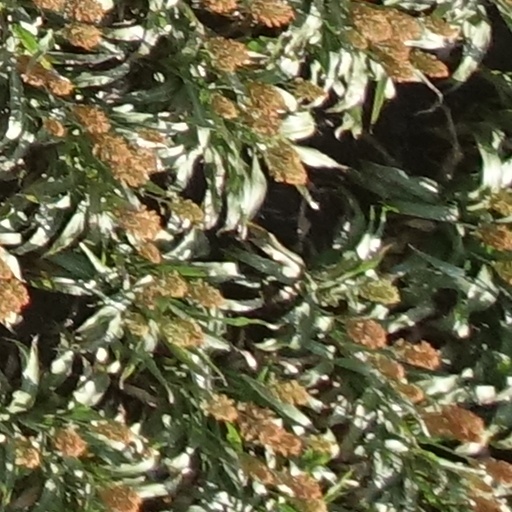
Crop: sorghum